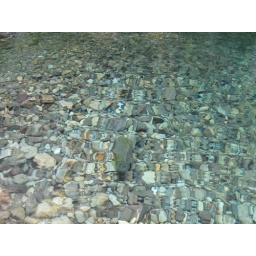
Rocks and ripples in the clear water create an abstract pattern.